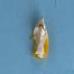
Maize quality: Bad